Joth Hunt

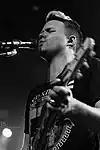
Joth Hunt performance at River of Life Christian Center

Joth Hunt was born in 1986, in Australia. He grew up in a musical family and started playing piano, drums and guitar at the age of 7. He began learning to record music at the age of 14 and began producing music. He is currently producing Planetshakers albums.